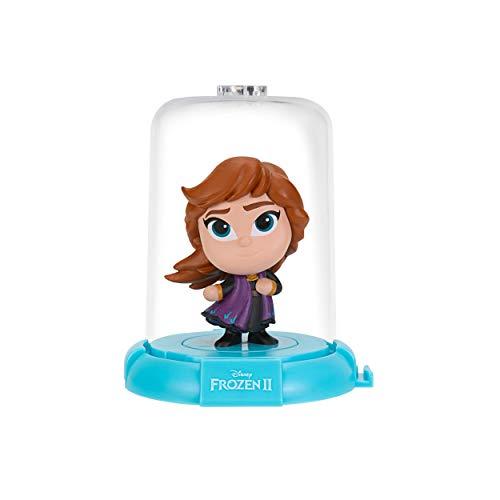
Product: Disney's Frozen 2 Domez 4 Pack
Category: Toys & Games | Toy Figures & Playsets
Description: Build your collection of frozen Domez figures, with Elsa, Anna, Kristoff, and Olaf.
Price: $19.99
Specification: ProductDimensions:2x2x3inches|ItemWeight:9.1ounces|ShippingWeight:9.1ounces(Viewshippingratesandpolicies)|ASIN:B07R1NP1X3|Itemmodelnumber:DMZ0423|Manufacturerrecommendedage:8yearsandup